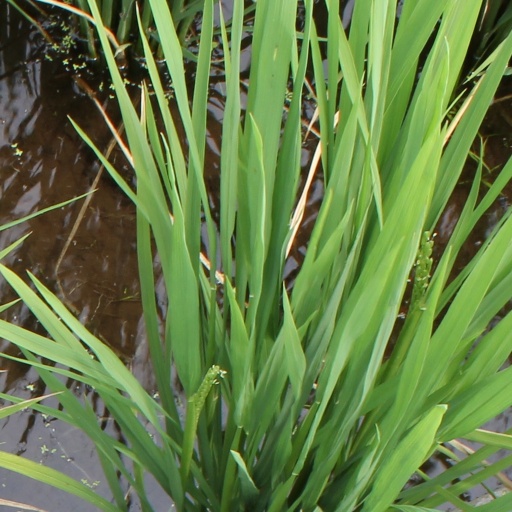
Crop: rice